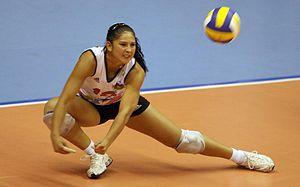
Valeriya Korotenko est une joueuse de volley-ball azerbaïdjanaise née le 29 janvier 1984 à Bakou. Elle mesure 1,71 m et joue libero. Elle totalise 180 sélections en équipe d'Azerbaïdjan.